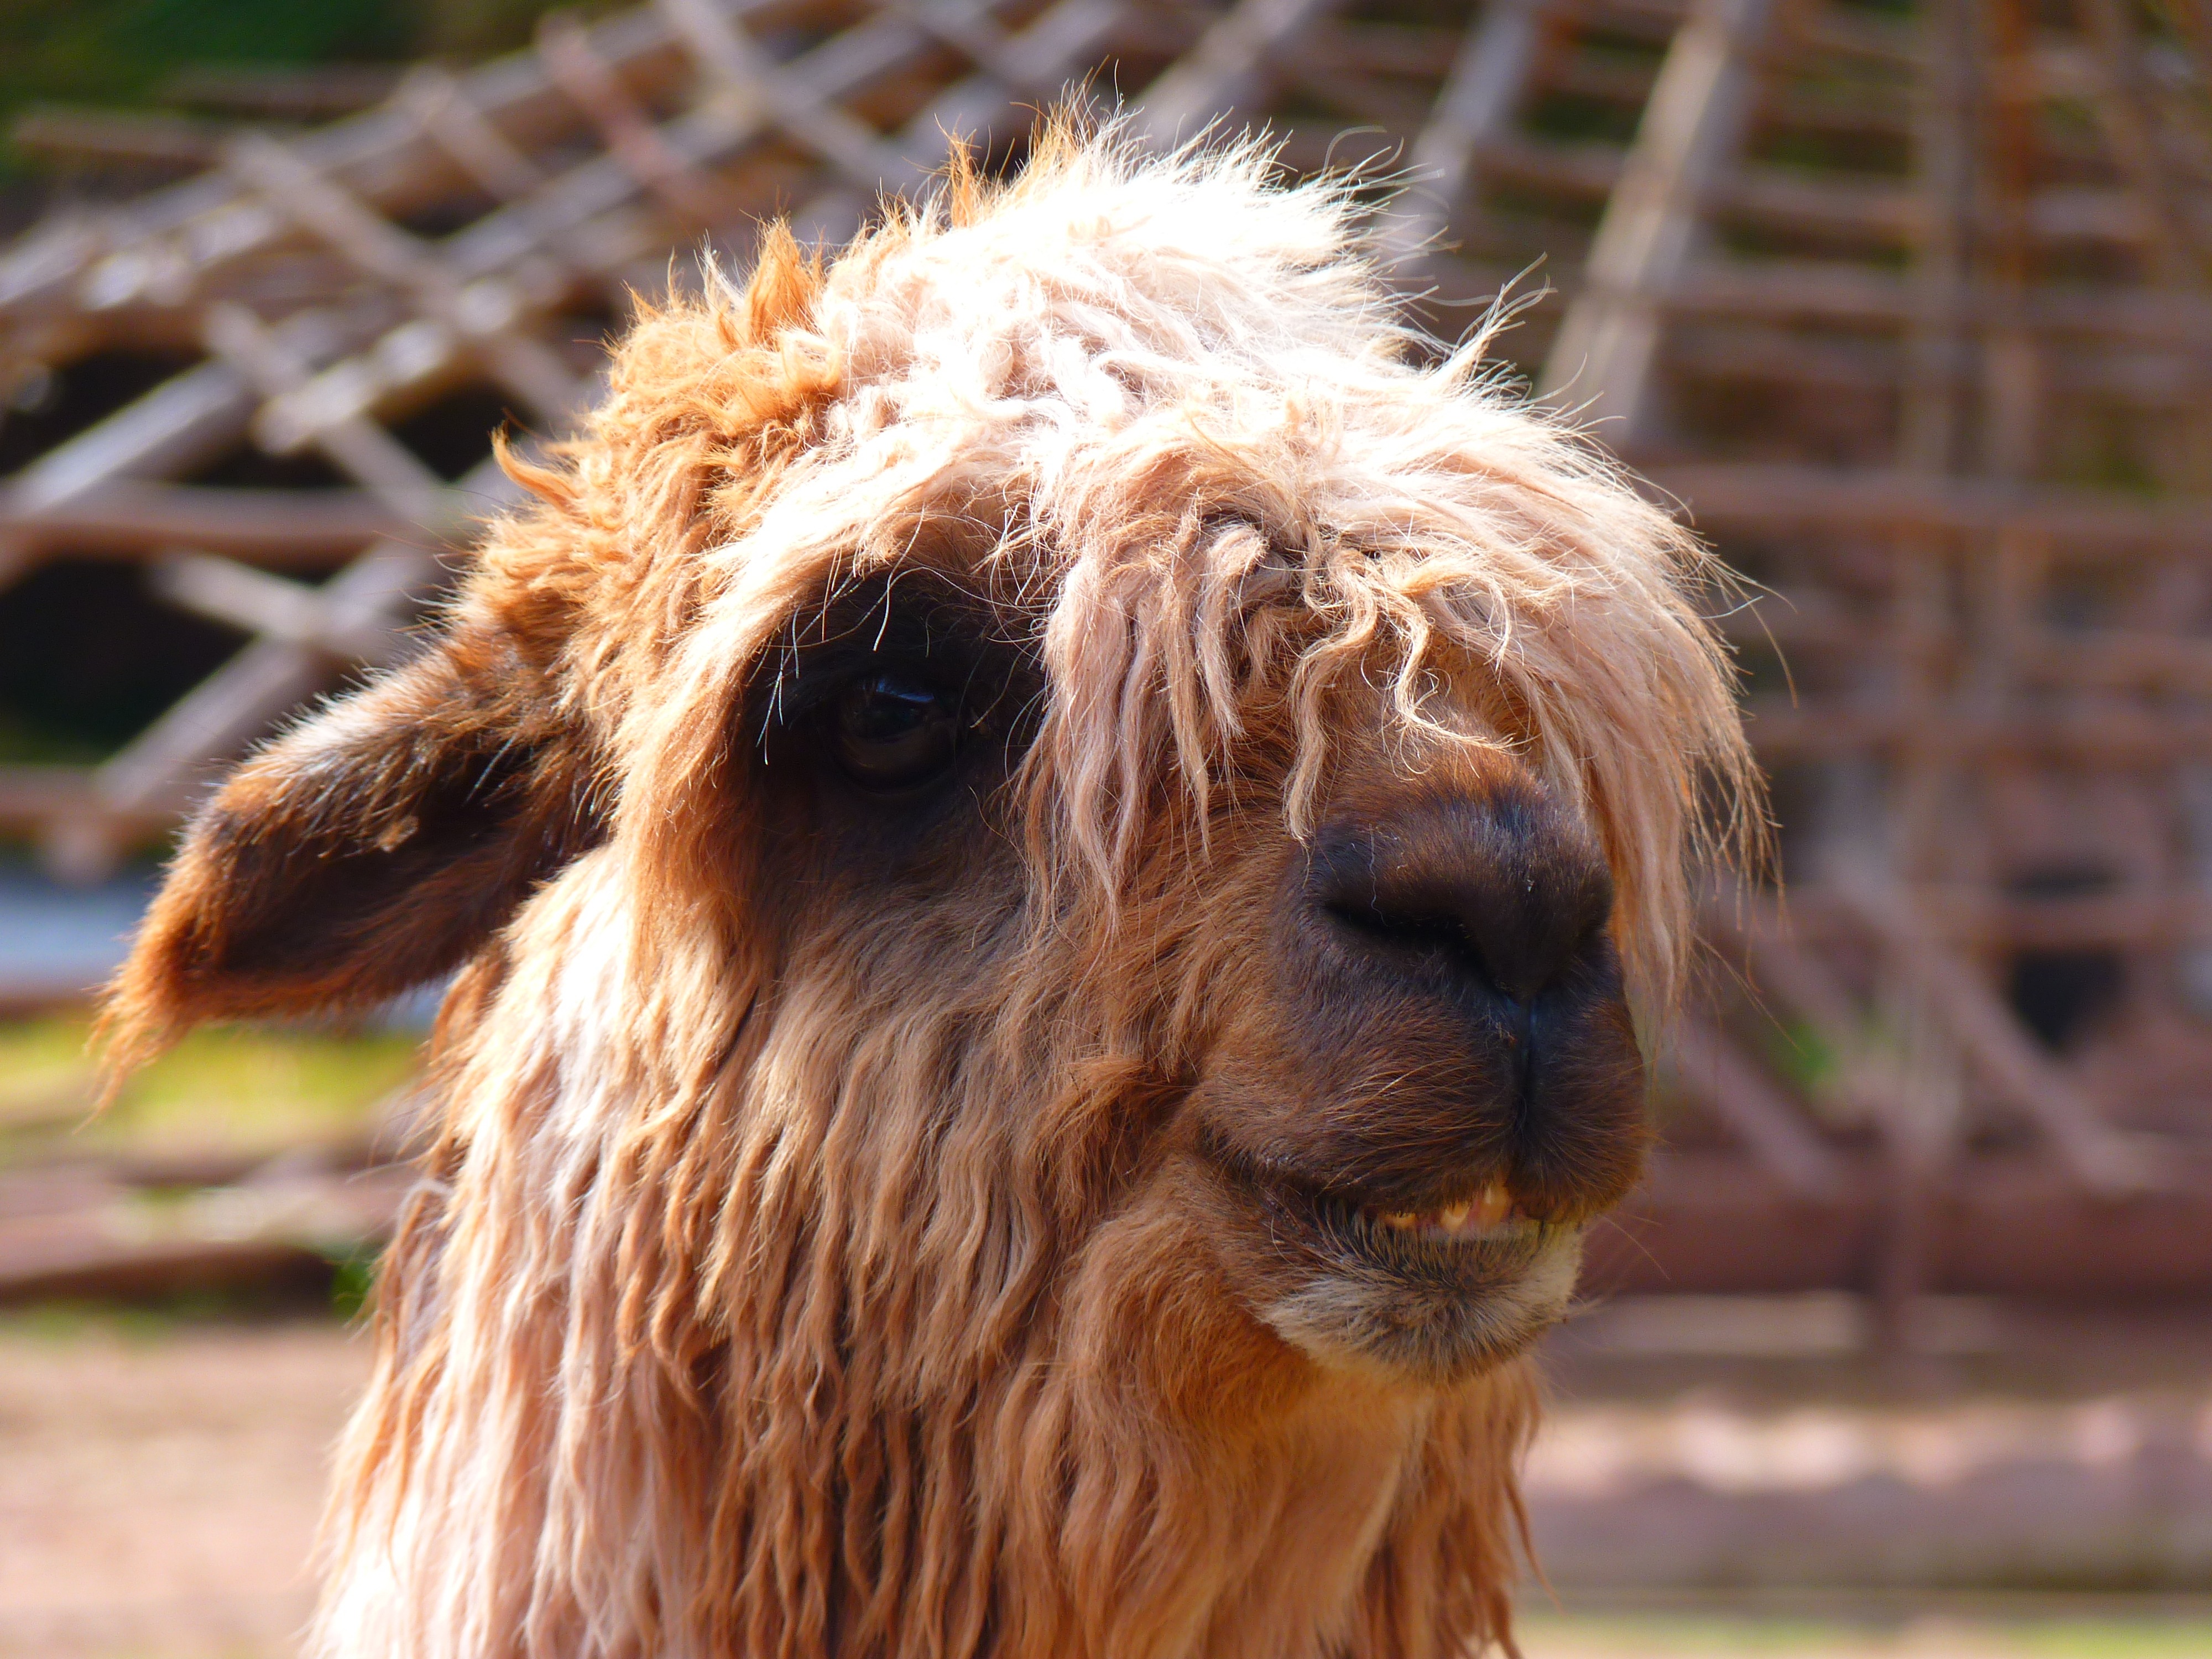
hair, animal, fur, camel, fluffy, mammal, mane, fauna, close up, llama, alpaca, furry, head, lama, vertebrate, camel like mammal, arabian camel